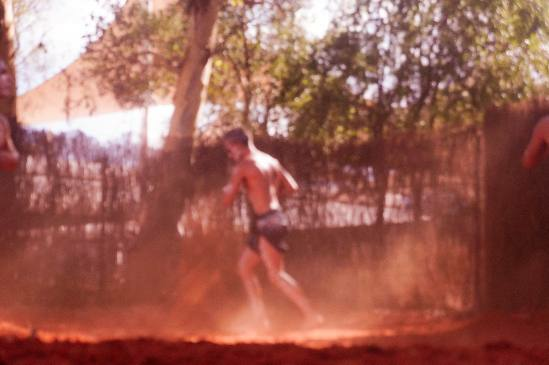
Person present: Yes